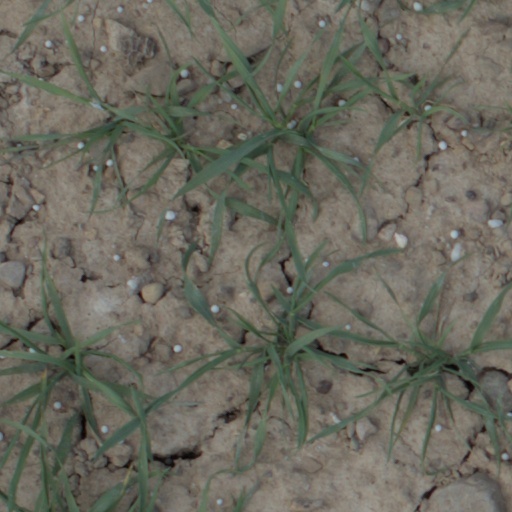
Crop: wheat